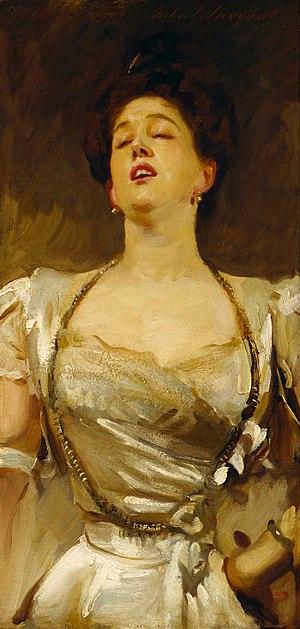
Radclyffe Hall, née Marguerite Radclyffe-Hall le 12 août 1880 à Bournemouth, dans le comté du Dorset, et morte le 7 octobre 1943 à Londres, est une poétesse et romancière britannique, auteur de huit romans, dont le roman Le Puits de solitude révolutionnaire dans la littérature lesbienne.